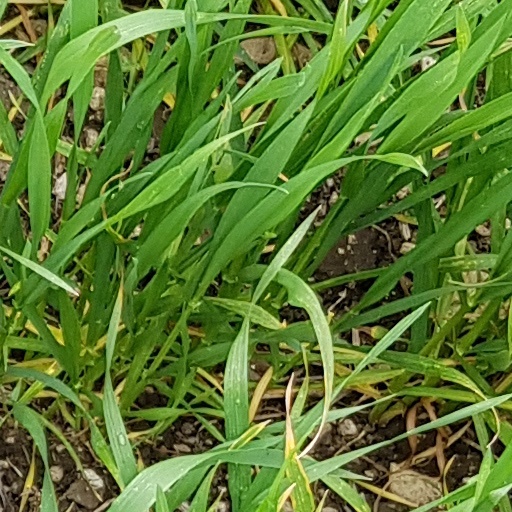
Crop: wheat